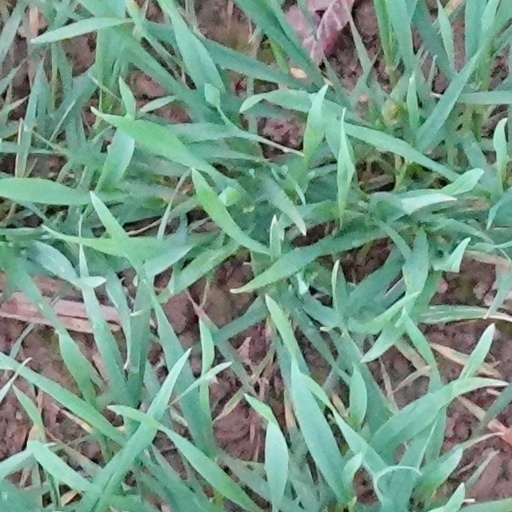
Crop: wheat